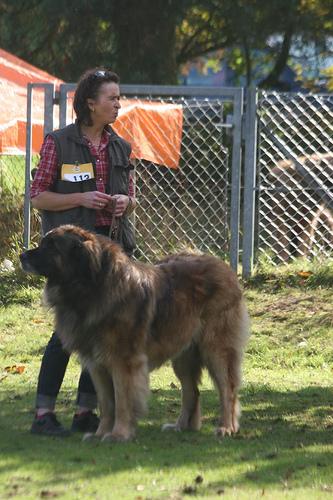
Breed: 214-n000019-Leonberg